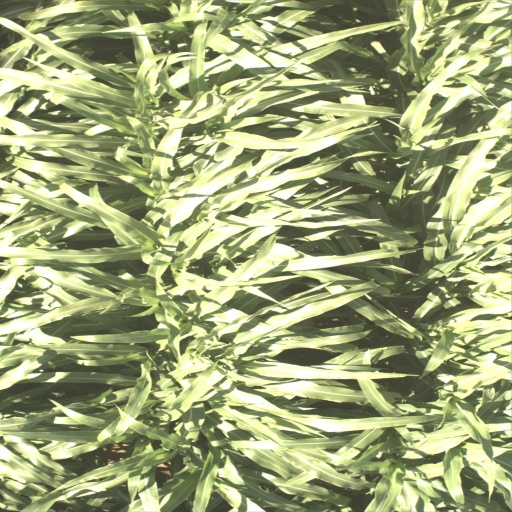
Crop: sorghum